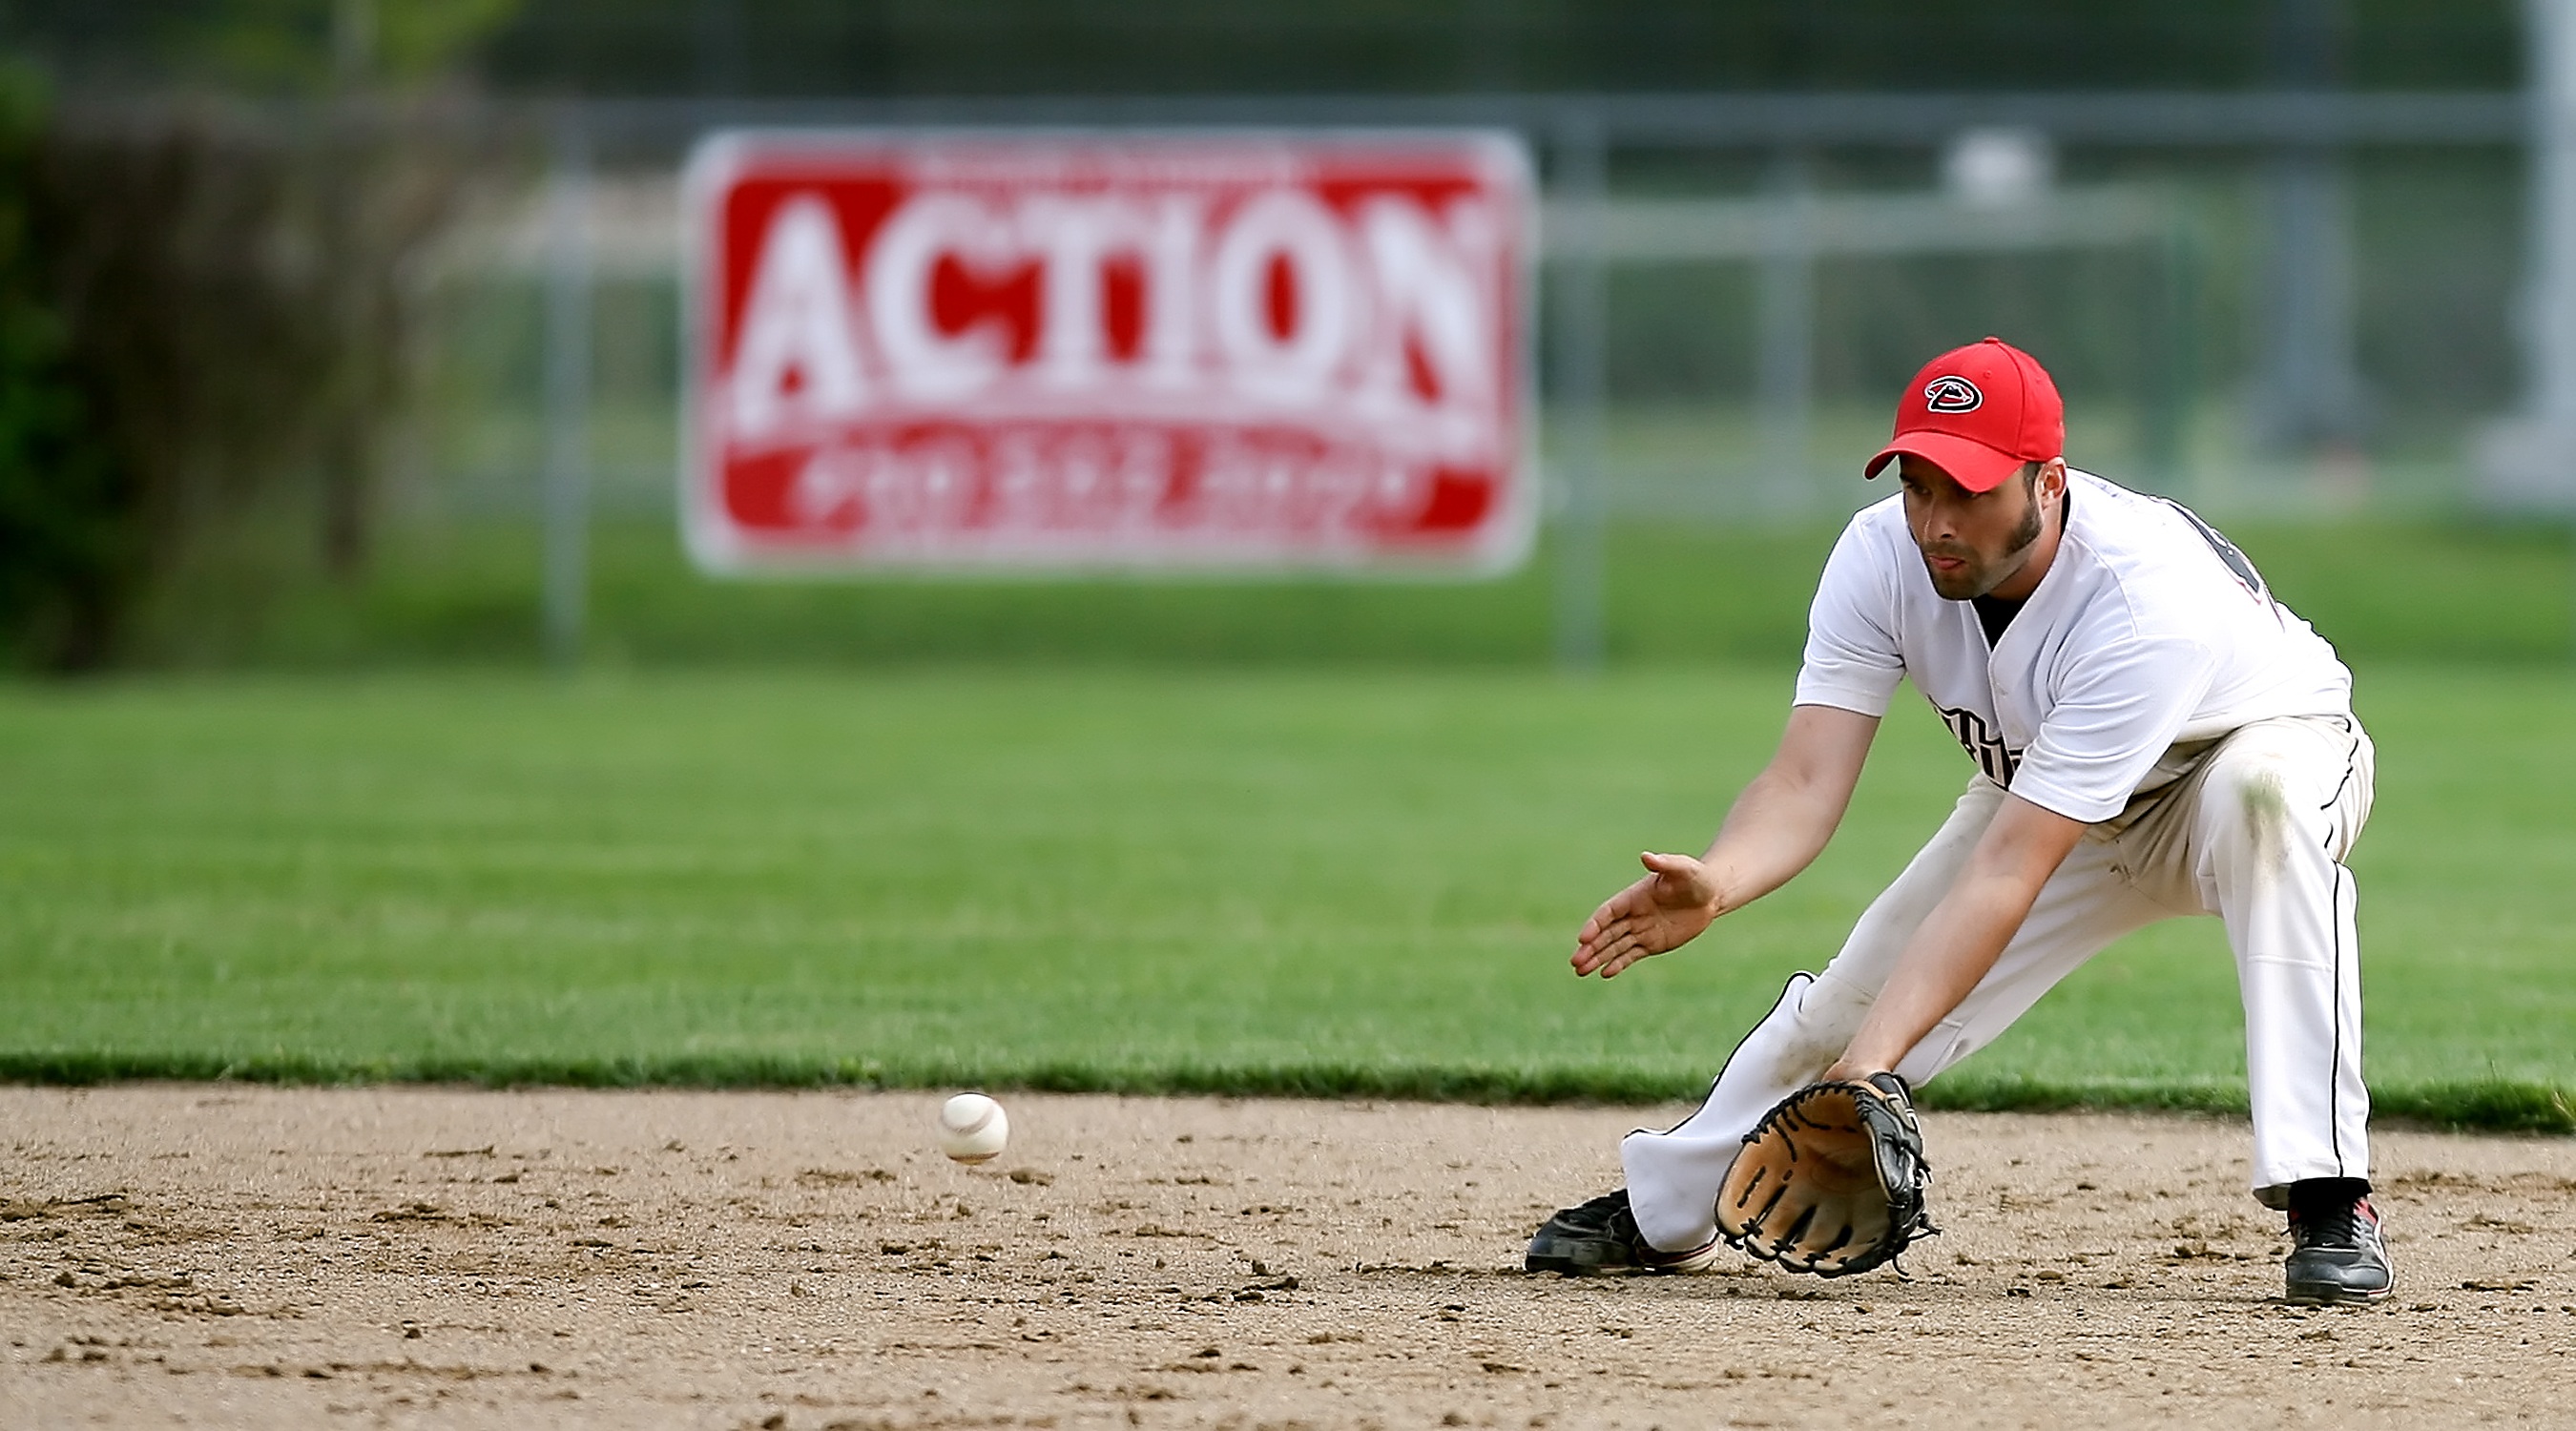
grass, baseball, glove, sport, green, dirt, action, player, baseball field, pitch, ballpark, sports, pitcher, canada, canadian, ball, uniform, tournament, league, hit, softball, infield, ball game, base path, fielding, team sport, bounce, fielder, short stop, inning, bat and ball games, baseball positions